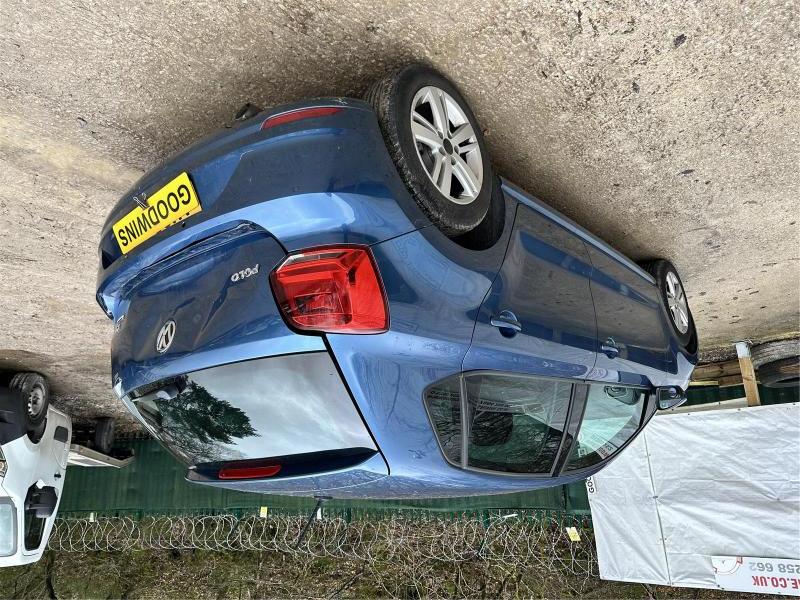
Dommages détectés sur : malle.
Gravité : mineur